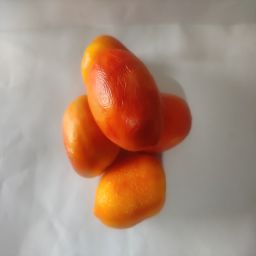
Crop: Tomato
Quality: Ripe